Racism in Peru

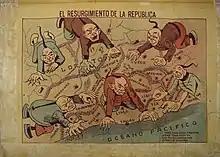
"The resurgence of the Republic", a political cartoon describing the Chinese as invaders of Peru

In Peru, certain right-wing groups have employed a strategy known as "terruqueo", which involves utilizing negative campaigning and occasionally adopting a racist tone. This tactic is used to label those opposed to anti-Fujimorist viewpoints, left-wing political opponents, and critics of the existing neoliberal "status quo" as either terrorists or sympathizers of terrorism. This strategy is often associated with right-wing parties, particularly within the Fujimorist movement. Since the 1980s, the term "terruco" has been publicly employed by right-wing politicians in Peru to target left-wing, progressive, and indigenous groups, sometimes resorting to racial overtones.